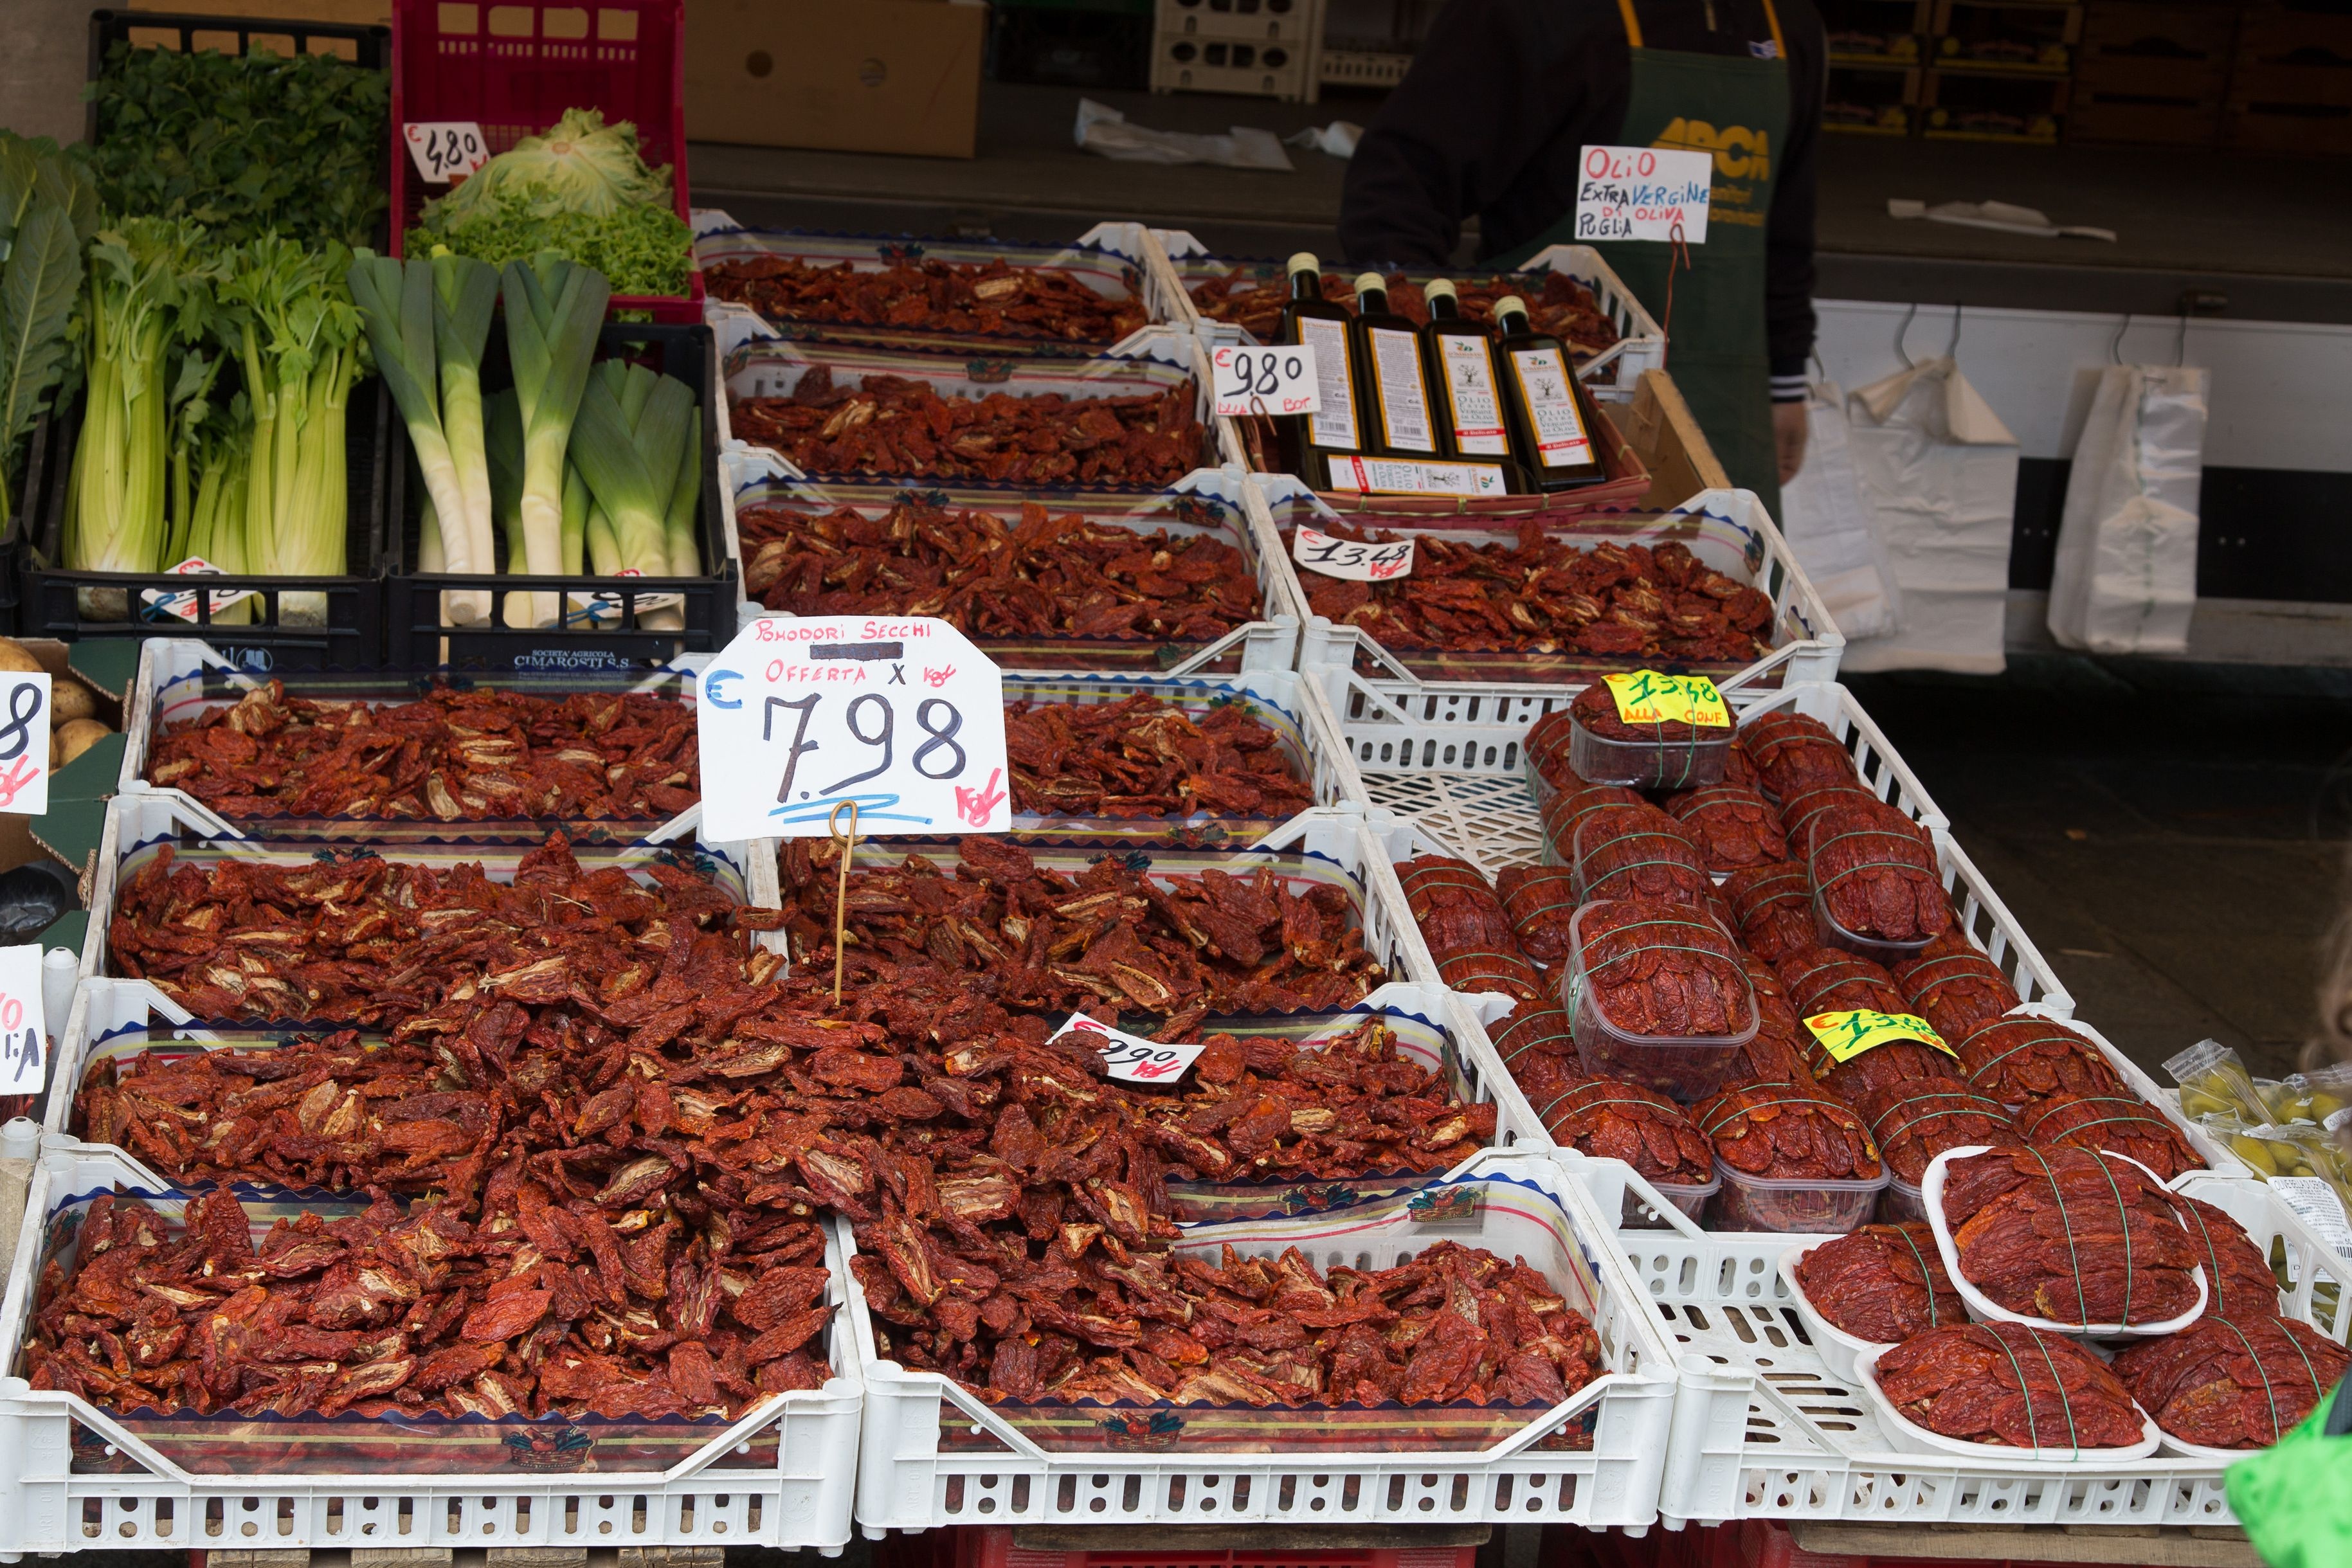
dish, meal, food, market, dried, meat, cuisine, public space, tomatoes, delicatessen, retail, charcuterie, sense, horse meat